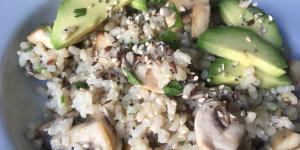
arroz con aguacate vegano